Gines

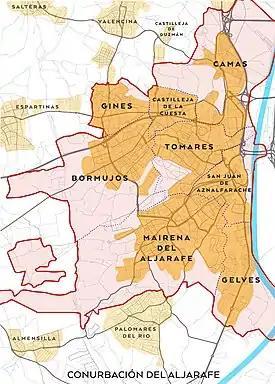
Gines in the Aljarafe conurbation

Gines is structured around three axes that have emerged over time: the old town, Europe Avenue (former road to Huelva), located south of the old town in an east–west direction, and Columbus Street (former road to Valencina), located west of the old town in a north–south direction.